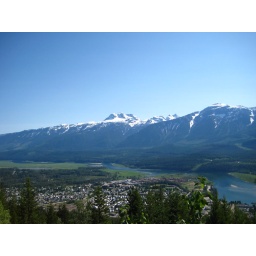
Day 12: Meadows in the sky highway